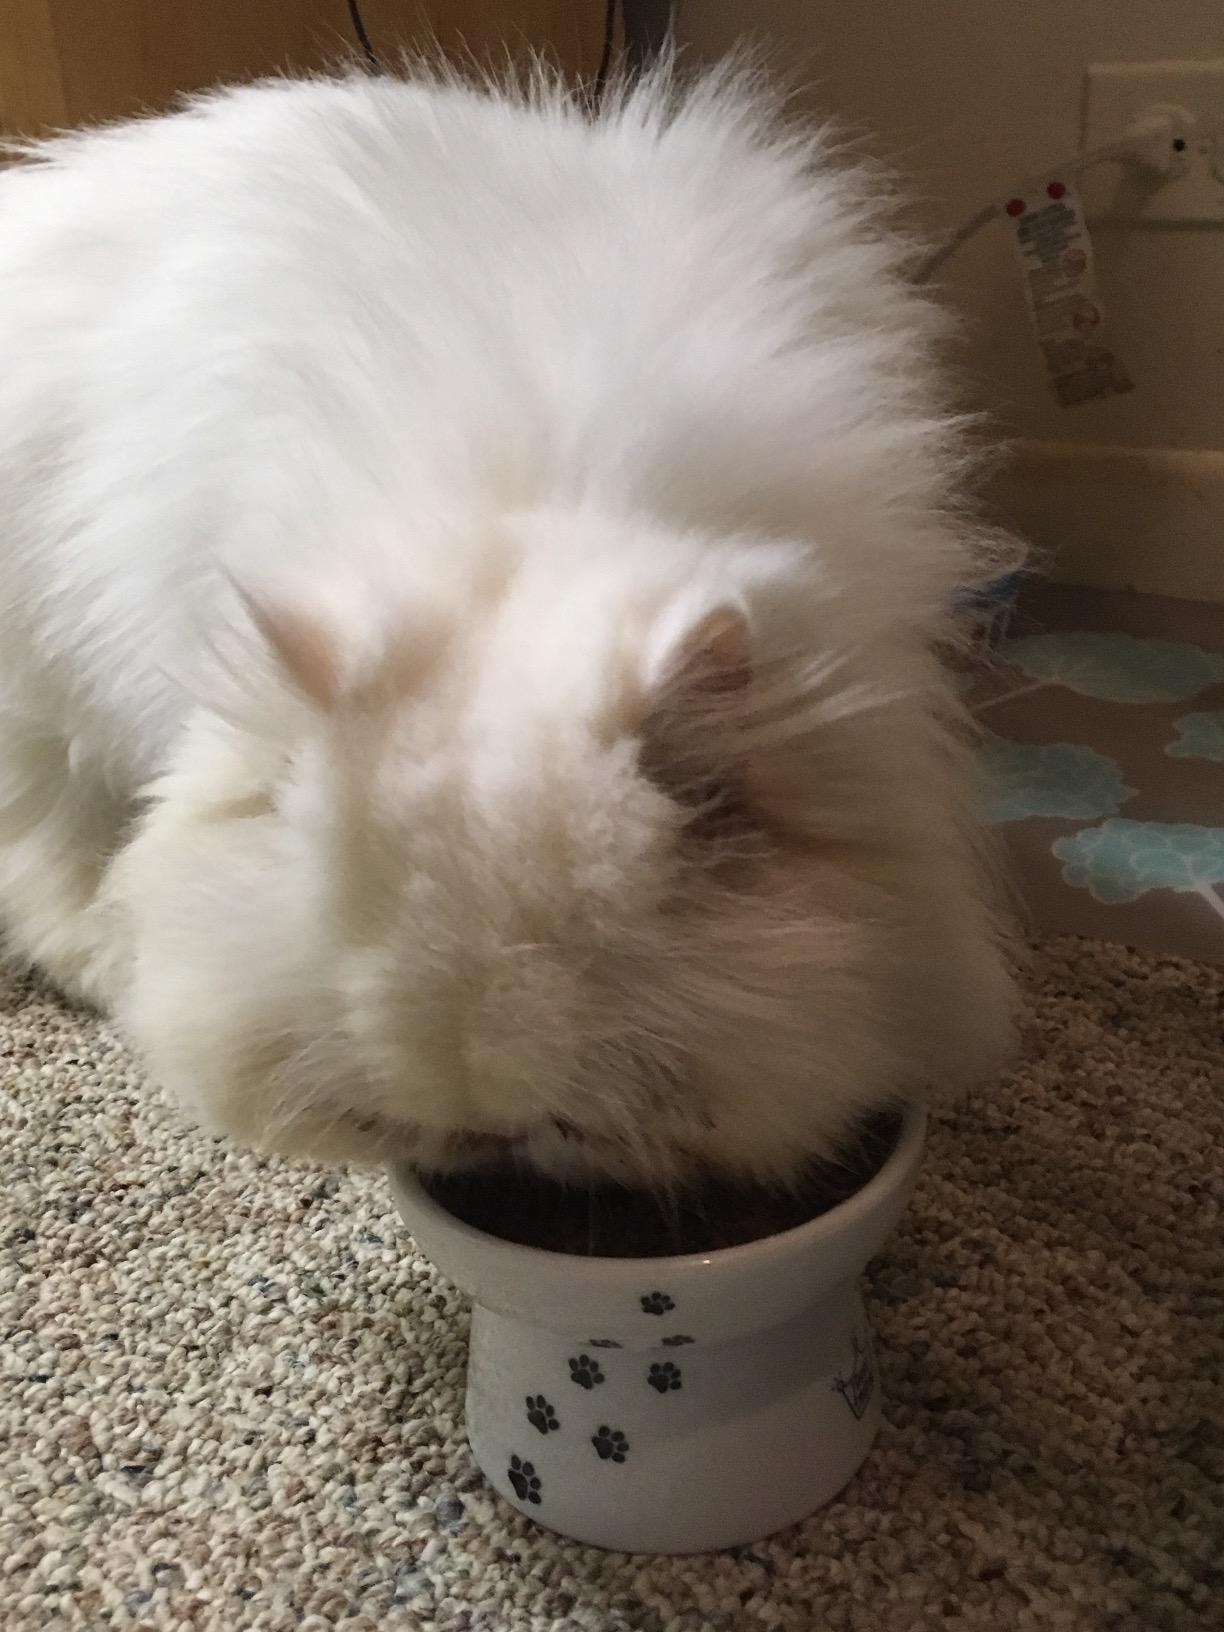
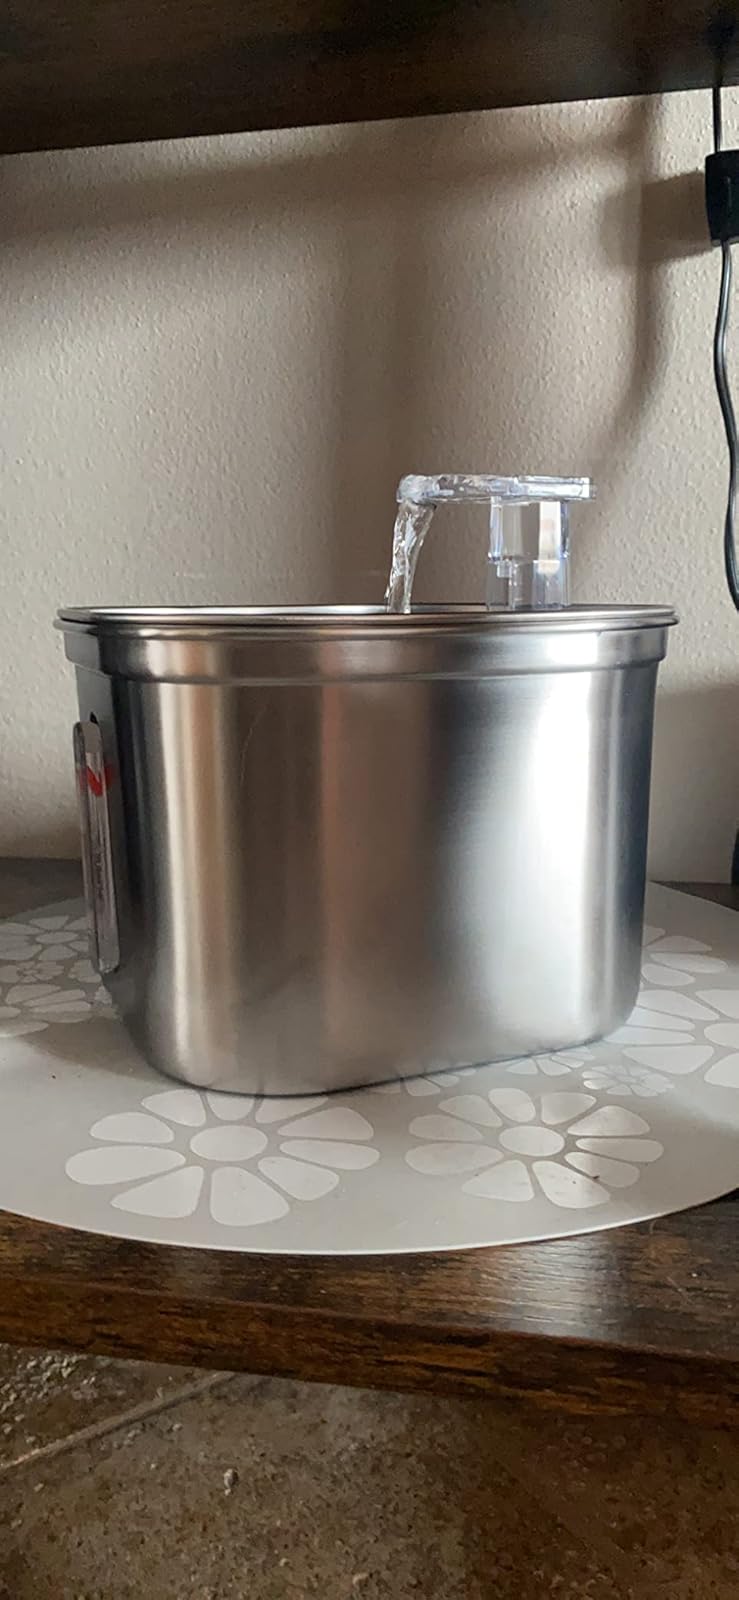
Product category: items_bowl
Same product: no